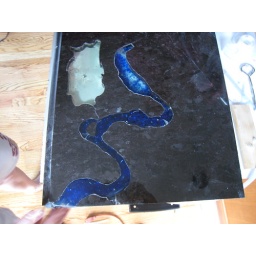
Prototype for the river - crushed blue glass embedded in epoxy resin with sideglow fiber optic lighting below